Nancy Pelosi

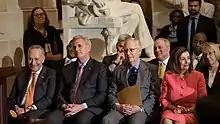
Congressional leaders in January 2020

In the 2018 elections, the Democrats recaptured a House majority, gaining 41 seats. This was the party's largest gain in the House since the 1974 post-Watergate elections. On November 28, House Democrats nominated Pelosi to once again serve as speaker. She was reelected to the speakership at the start of the 116th Congress on January 3, 2019. Pelosi "clinched the speakership after weeks of whittling down opposition from some fellow Democrats seeking a new generation of leadership. The deal to win over holdouts put an expiration date on her tenure: she promised not to stay more than four years in the job". 220 House Democrats voted for Pelosi as Speaker and 15 for someone else or no one.